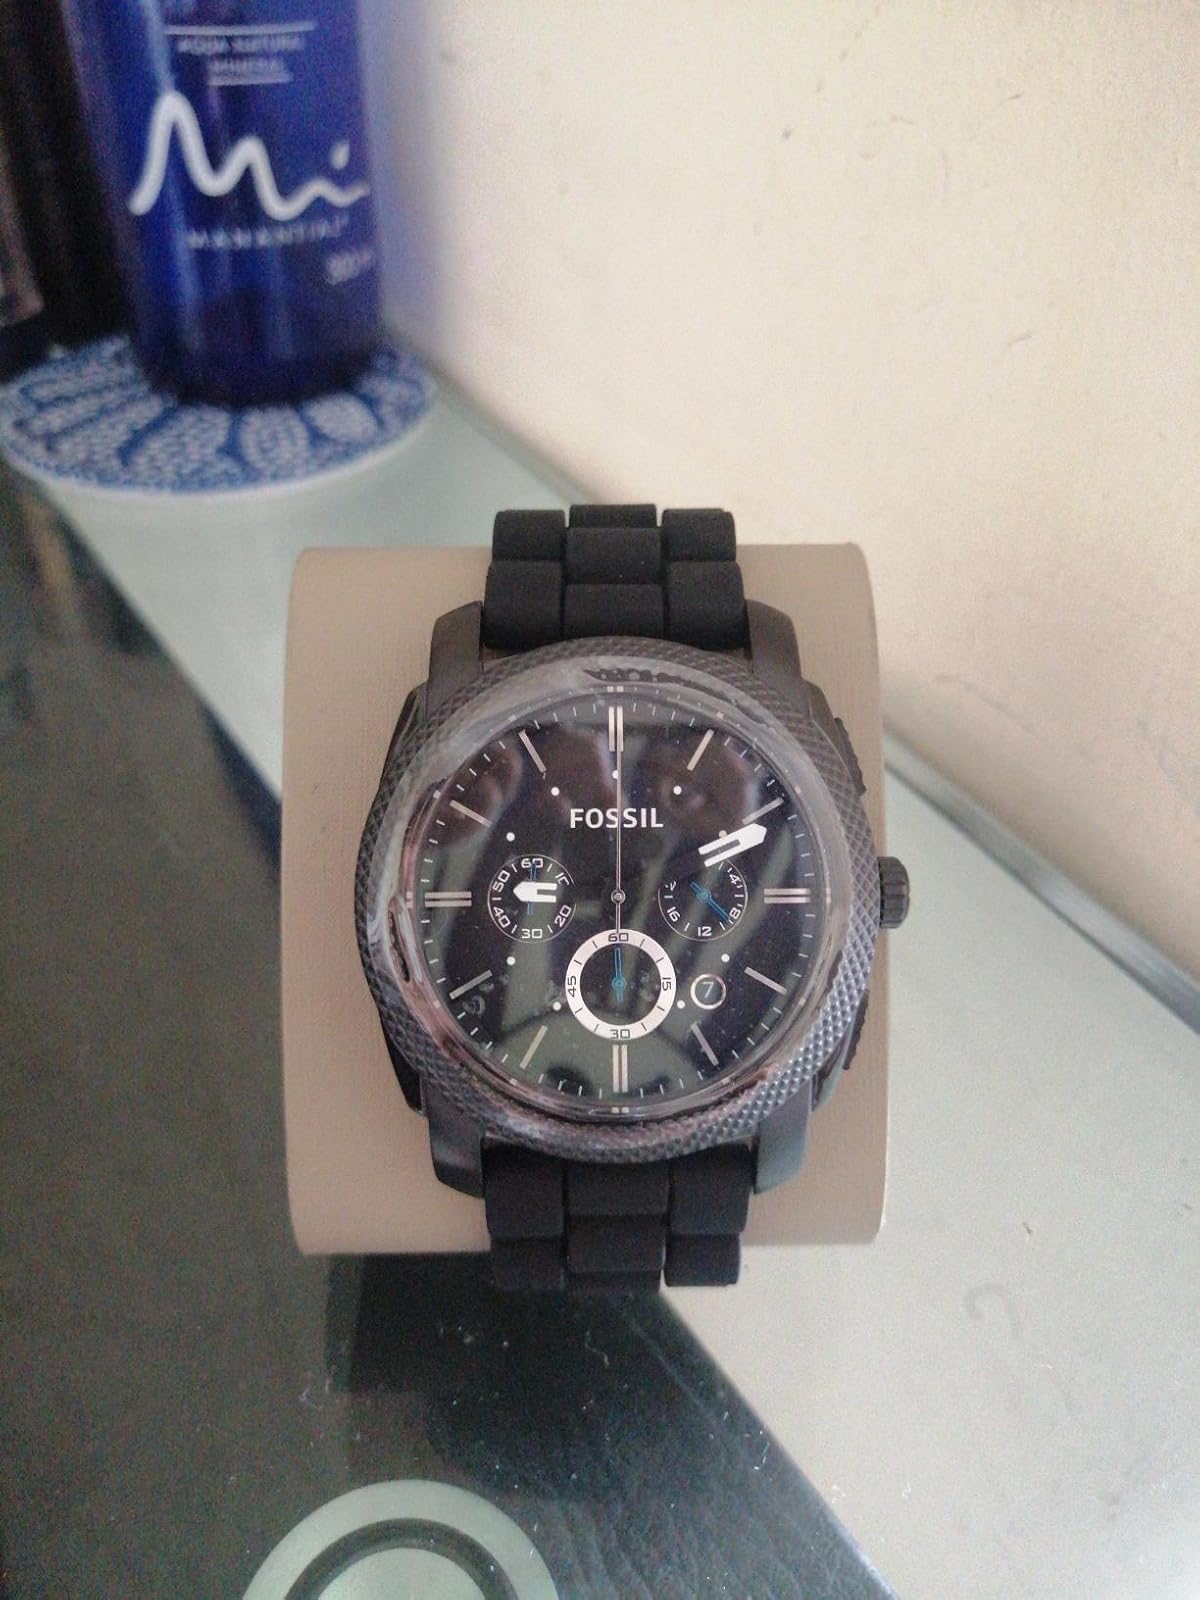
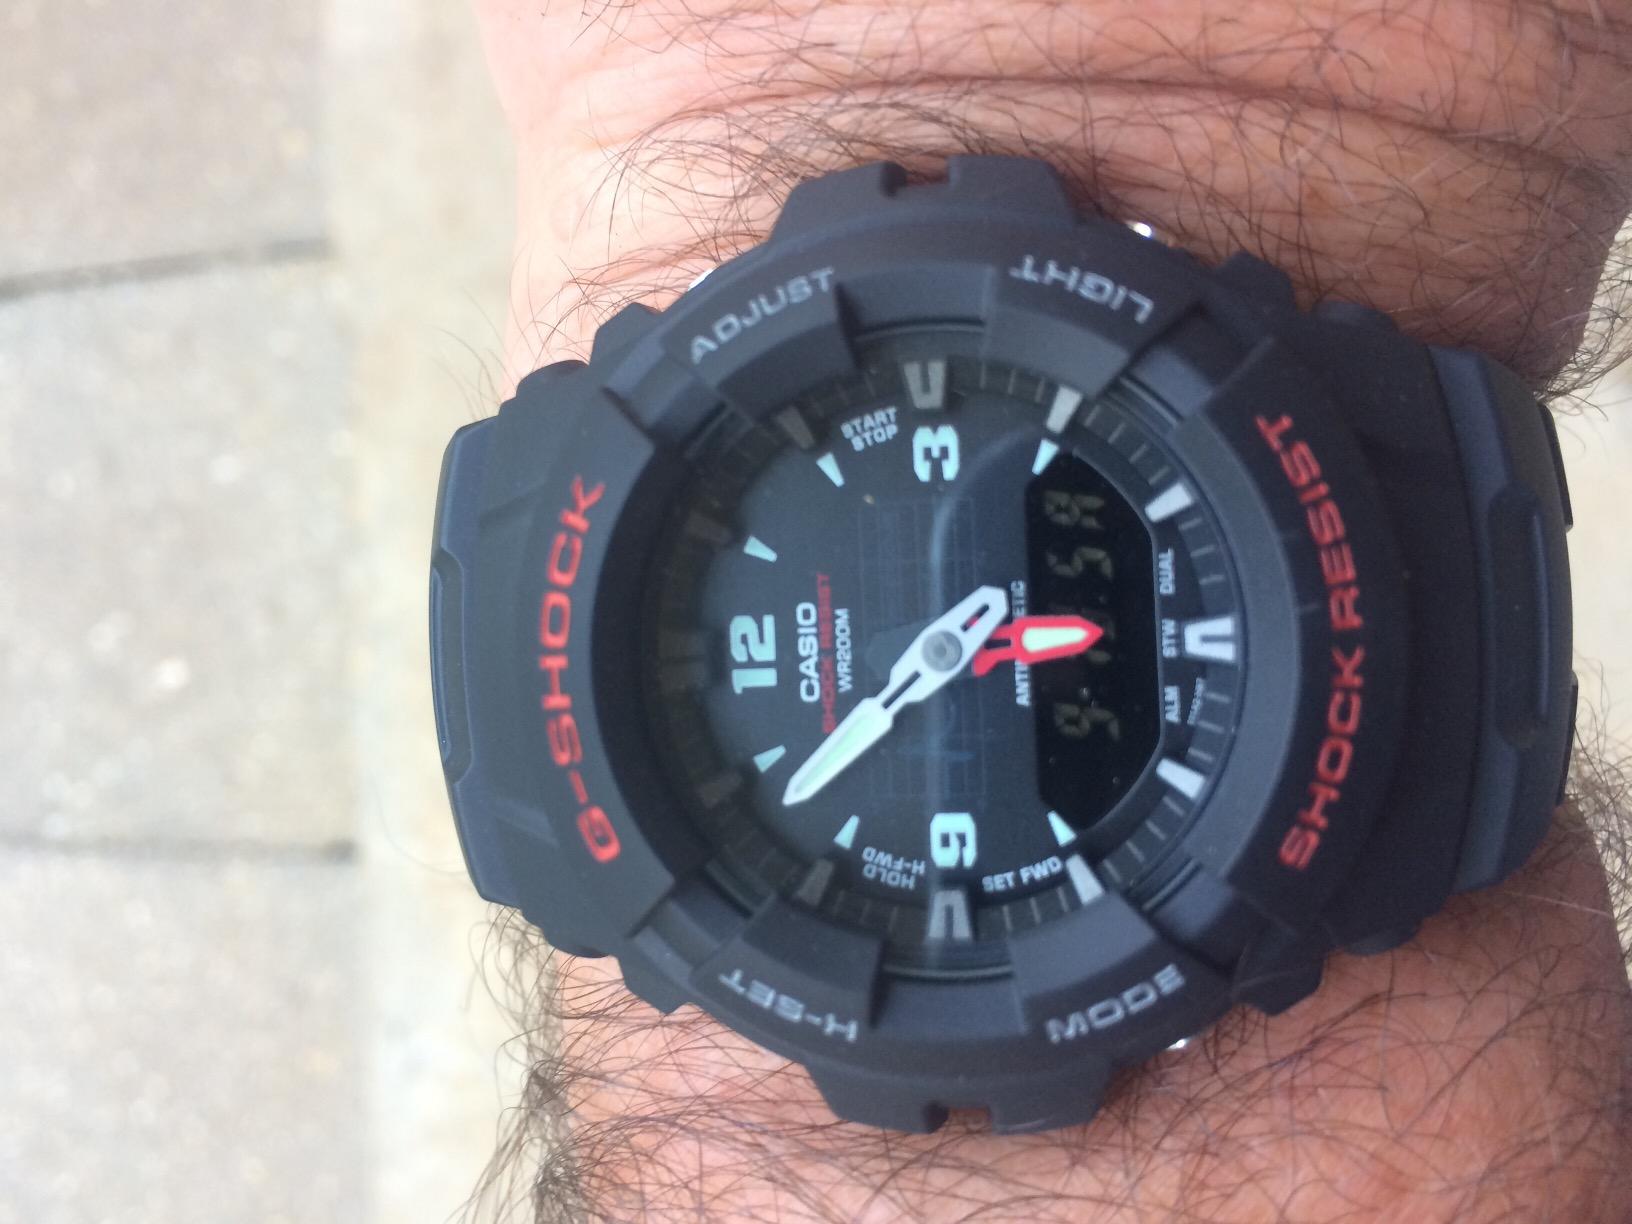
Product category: accessories_watch
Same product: no